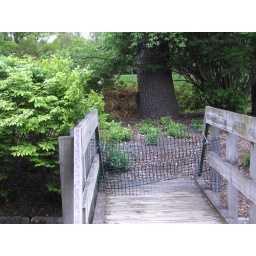
Swan's Nest near Hector's office building